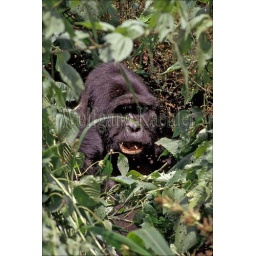
Uganda, bwindi impenetrable forest, mountain gorillas, silverback sitting in bush